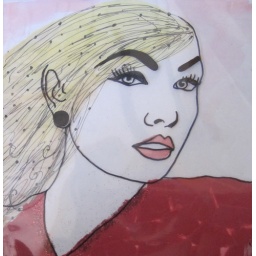
black marker on acetate over water colour and paper